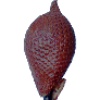
Label: Salak 1